Whiplash (video game)

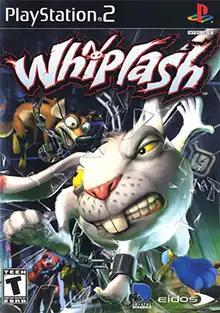
US box art for PS2 version

Whiplash is a 2003 platform video game for the PlayStation 2 and Xbox where a long-tailed weasel named Spanx and a rabbit called Redmond find themselves chained to one another and follows their adventures as the pair endeavor to find a way out of the warehouse of the product testing corporation known as Genron, run by the animal-hating CEO Franklin D. Mann. The game is a 3D platformer, with Spanx being controlled by the player for the majority of the game, and Redmond used more in combat or as a means of traversing the world.